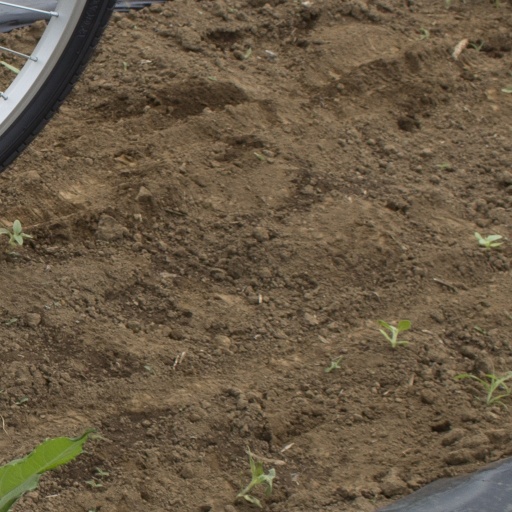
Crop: Jerusalem artichoke